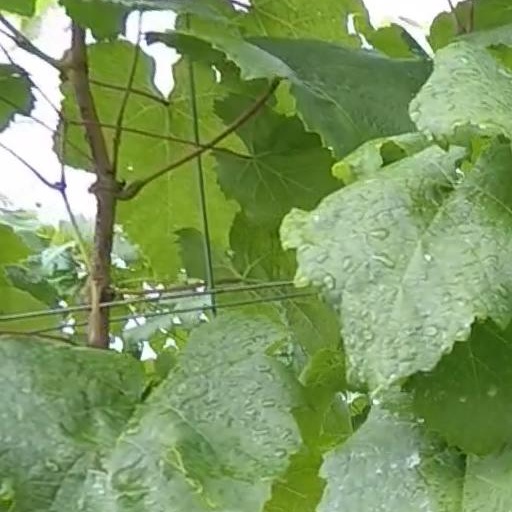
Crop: grape